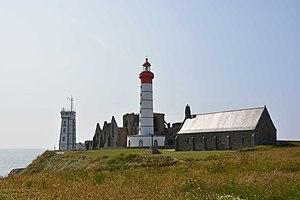
Pointe Saint-Mathieu. Phare de Saint-Mathieu. Abbaye Saint-Mathieu de Fine-Terre. Sémaphore.
La pointe Saint-Mathieu est une pointe du Finistère située à proximité du Conquet sur le territoire de la commune de Plougonvelin. Elle est bordée de falaises avoisinant 20 mètres de hauteur.
L'abbaye Saint-Mathieu de Fine-Terre était une abbaye de Basse Bretagne, dont les ruines se dressent sur le territoire de l'actuelle commune de Plougonvelin sur la pointe Saint-Mathieu, dans le département du Finistère, qui pourrait lui devoir son nom.